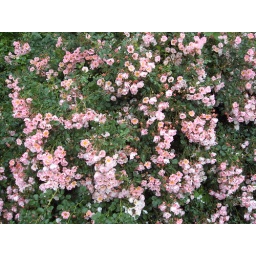
Small pink rose flower in British rose graden in Matue Japan.